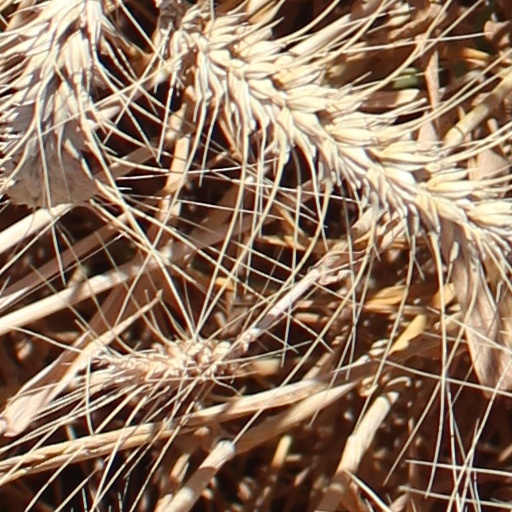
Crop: wheat